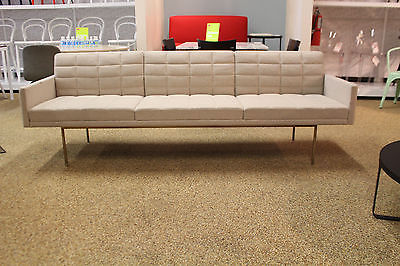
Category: sofa